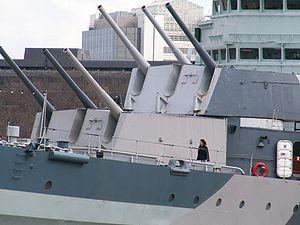
Le canon de marine de 6 pouces BL Mk XXIII était le canon principal utilisé par les croiseurs légers conventionnels des marines britannique et du Commonwealth britannique, construits entre 1930 et la Seconde Guerre mondiale. Plusieurs autres marines l’utilisèrent lorsque des navires furent cédés après la fin de la guerre.